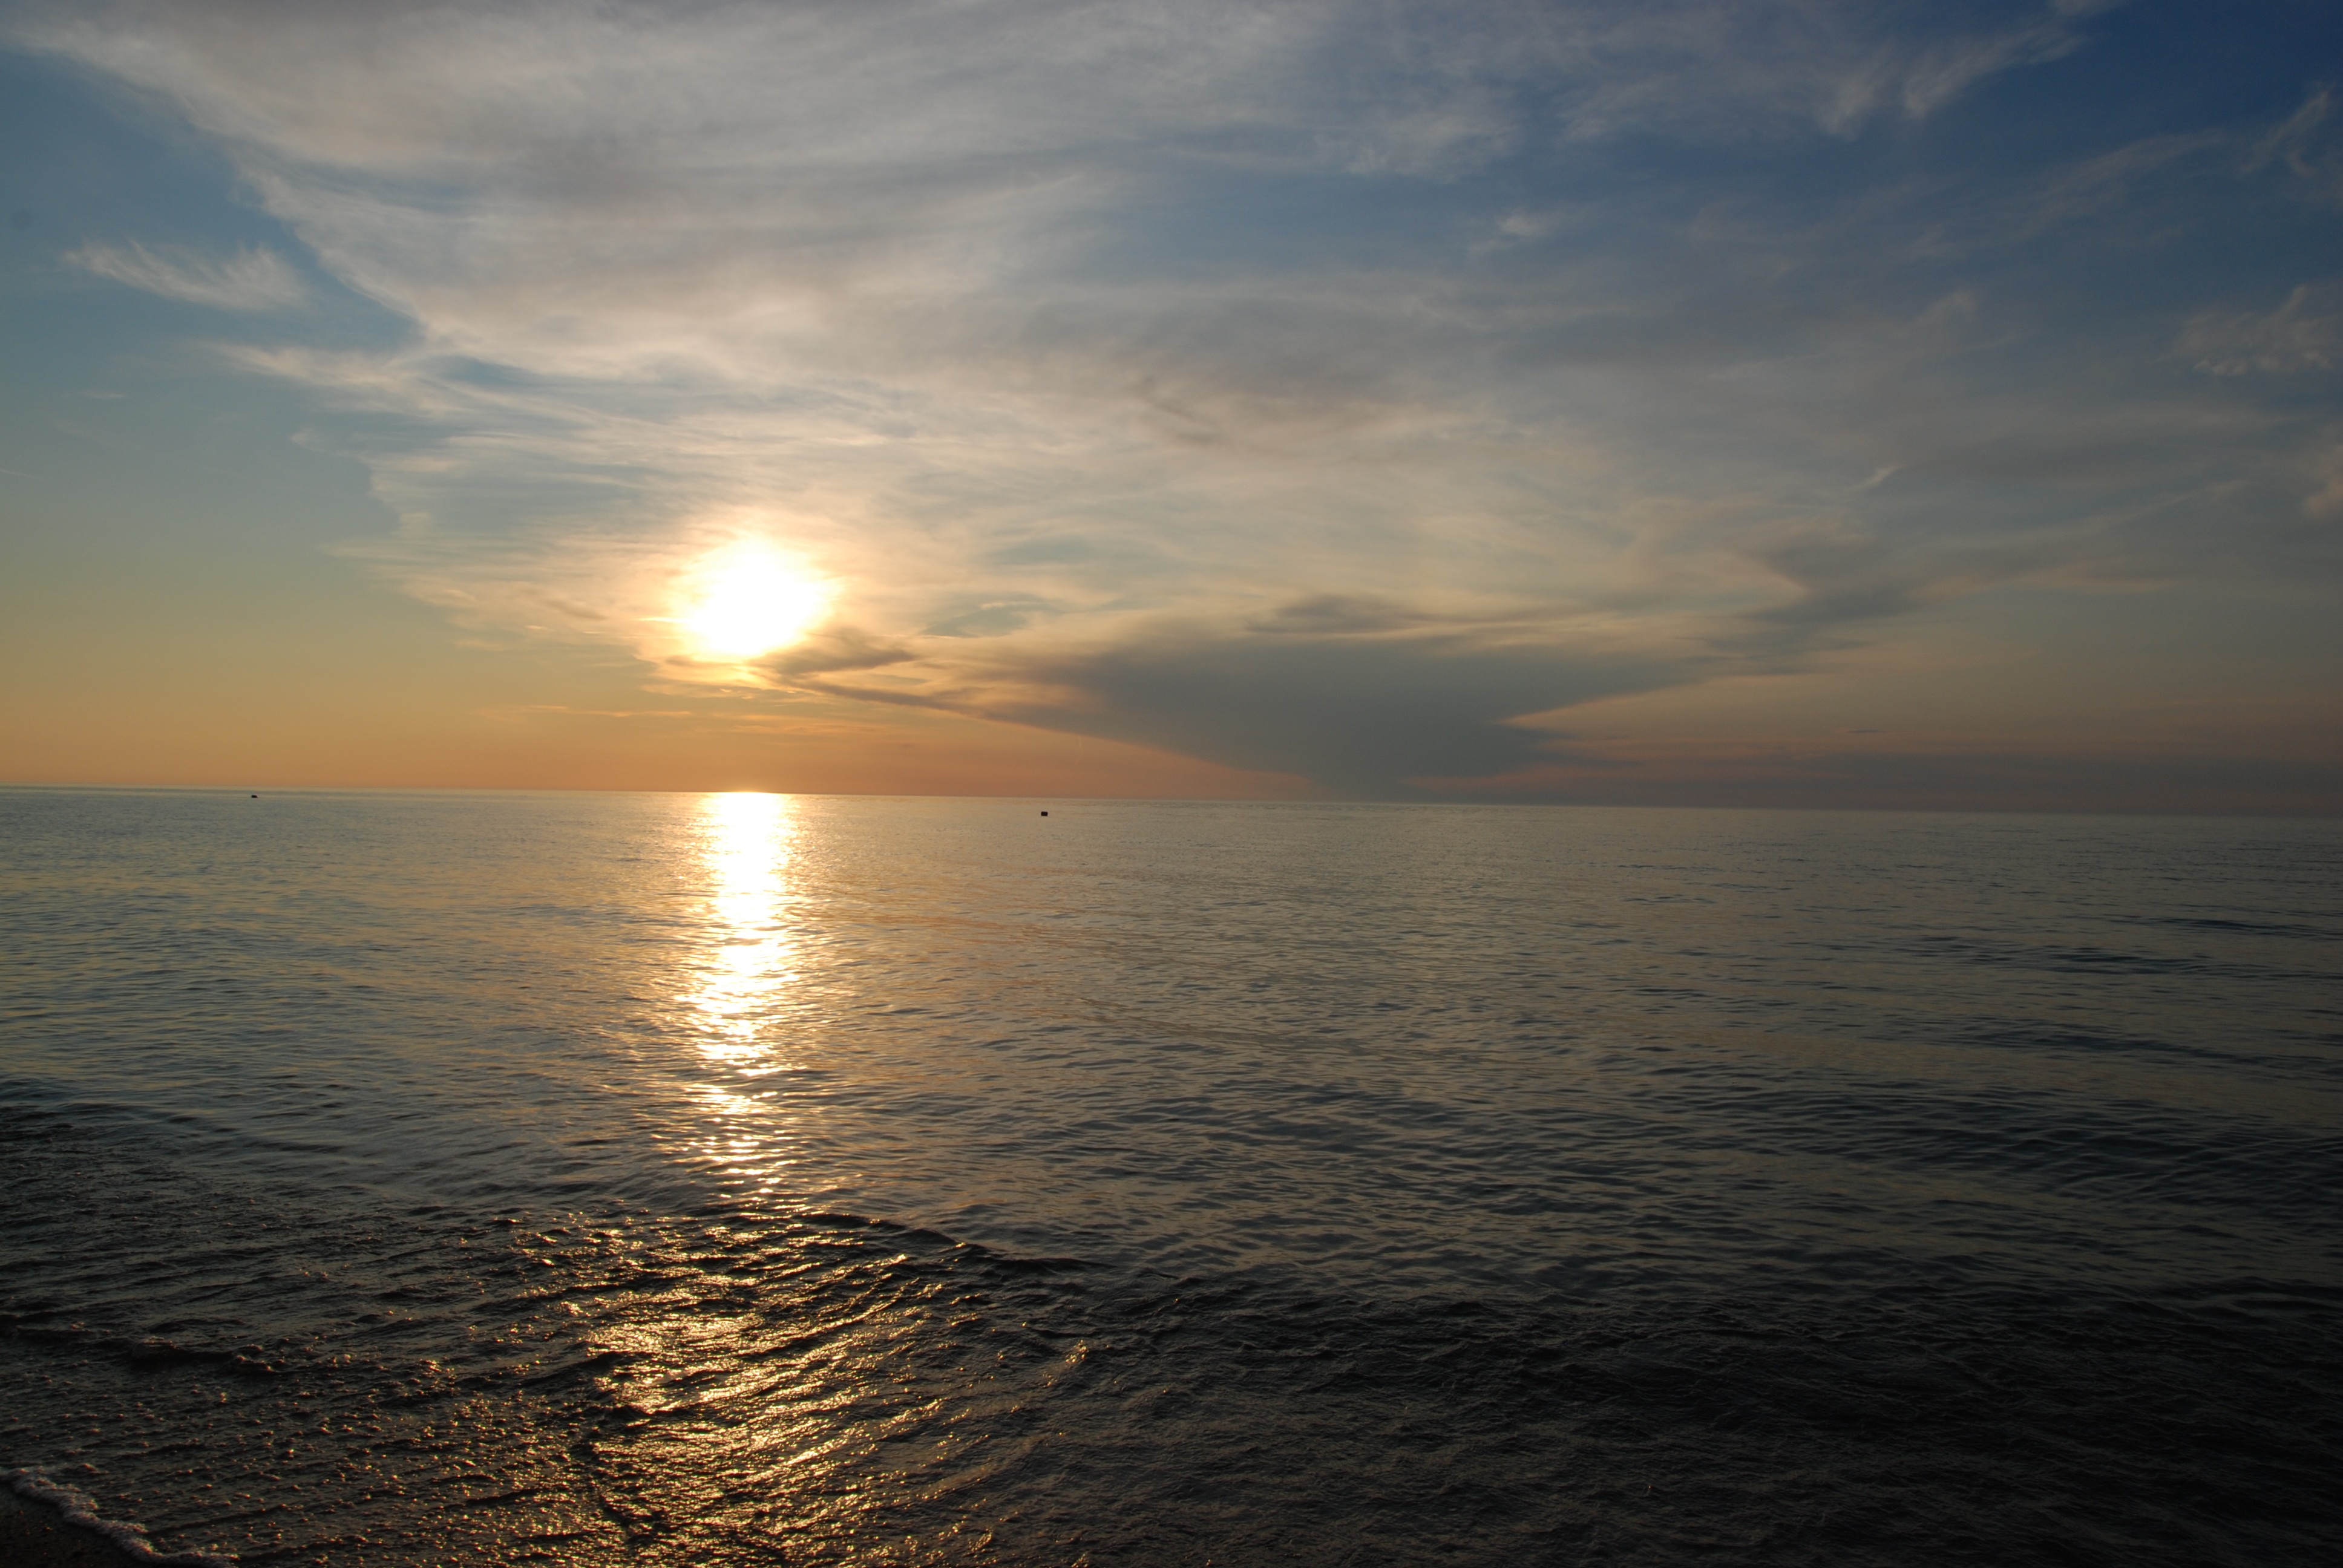
beach, landscape, sea, coast, water, ocean, horizon, cloud, sky, sun, sunrise, sunset, sunlight, morning, shore, wave, view, dawn, dusk, evening, bay, body of water, west, poland, afterglow, the coast, the baltic sea, the coast of the baltic sea, wind wave